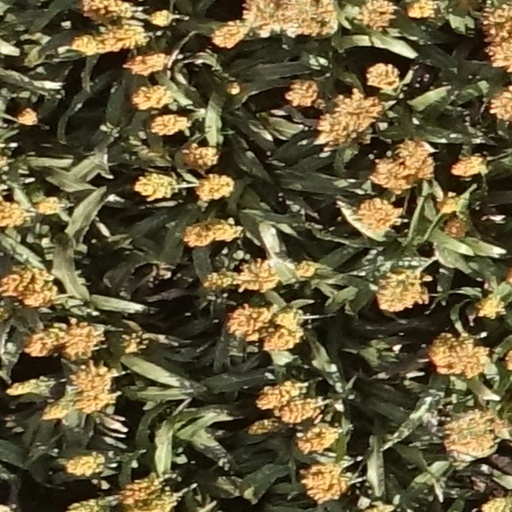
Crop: sorghum